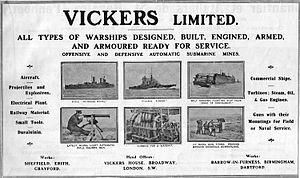
Vickers, fondé initialement sous le nom Vickers Company en 1828, était un fabricant anglais d'équipement militaire traditionnellement basé à Barrow-in-Furness dans le comté de Cumbria. Le nom Vickers est resté jusqu'au XXᵉ siècle, malgré une série de changements et de fusions. Aujourd'hui Vickers est une partie de BAE Systems.